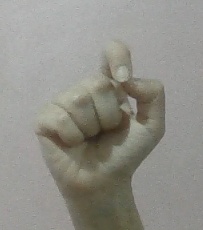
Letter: fa